Caught in Time

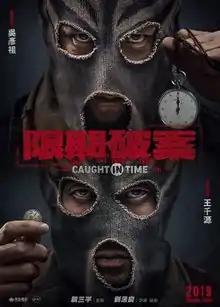
Original promotional poster

Caught in Time is a 2020 crime action film based on the robber and serial killer Zhang Jun. It is the second film from director Lau Ho-Leung, after "Two Thumbs Up". It stars Wang Qianyuan, Daniel Wu, Jessie Li, and Michelle Wai.